Myra Juliet Farrell

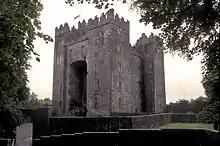
Myra and her family lived for a time in Bunratty Castle.

Myra Farrell was born in Ireland on 25 February 1878 and was registered as Maria Julia, the third of six children of Marcus Frederick Welsh and Harriett Curtis (née Dove) of Scragh House, County Clare. Farrell's family were Protestant, descendants of the Reverend George, chaplain to William III of England.